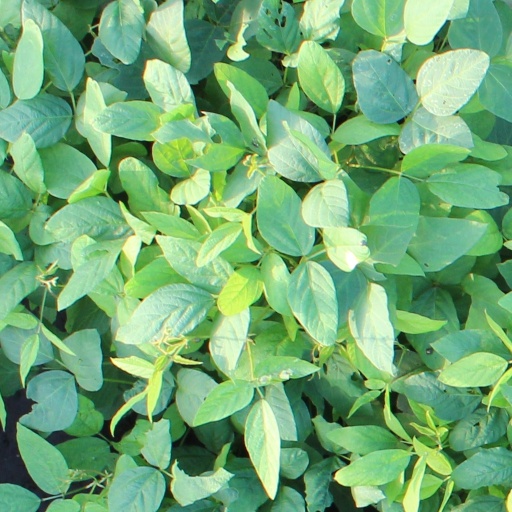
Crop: soybean